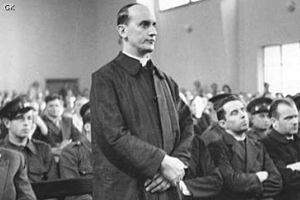
Alojzije Stepinac ou Aloys Viktor Stepinac en français est un prélat qui fut archevêque de Zagreb de 1937 à 1960 et cardinal à partir de 1952.
Eugenio Maria Giuseppe Giovanni Pacelli, né à Rome, le 2 mars 1876 et mort à Castel Gandolfo le 9 octobre 1958, est élu pour être le 260ᵉ évêque de Rome et donc pape de l’Église catholique, qu'il gouverne sous le nom de Pie XII de 1939 à sa mort.